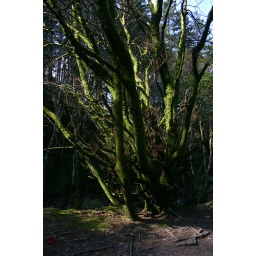
This tree was on the path to the waterfall. Everything around the waterfall was covered in this green moss. It was interesting!